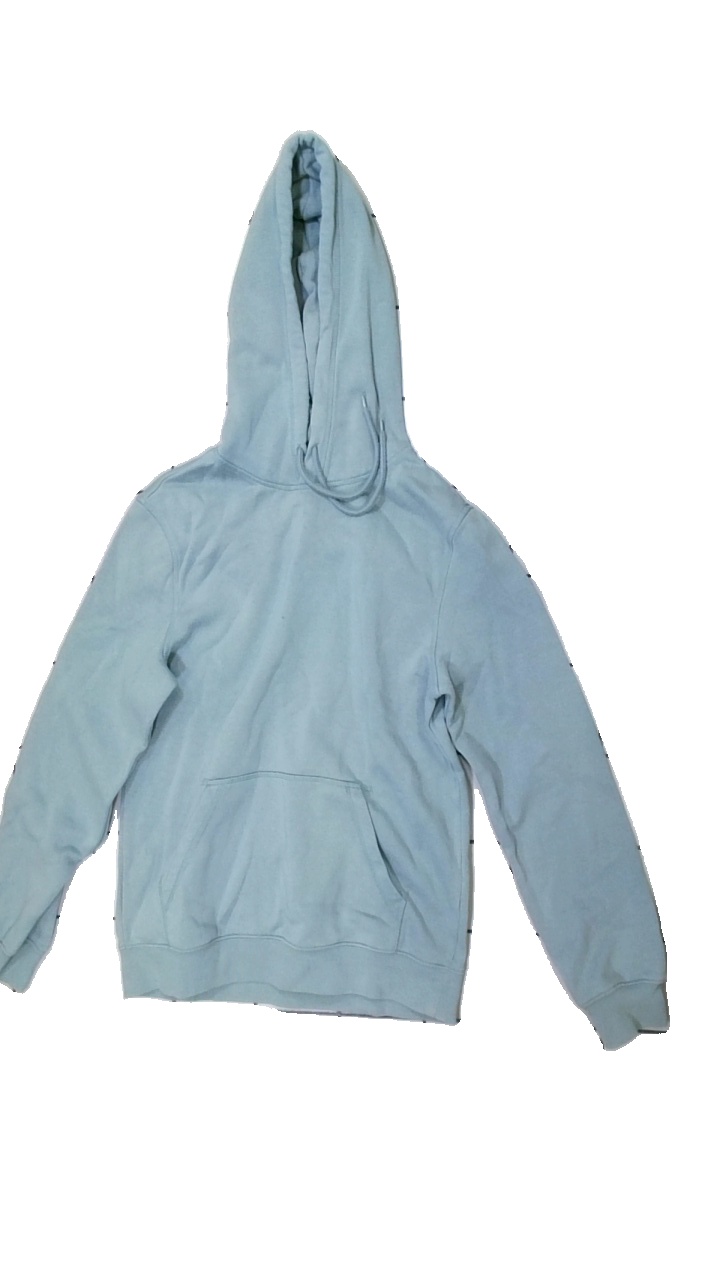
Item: Hoodie (Ladies)
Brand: H&m
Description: blue hoodie
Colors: Blue
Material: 52% Polyester 48% Cotton
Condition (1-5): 3
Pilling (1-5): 3
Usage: Export
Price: <50